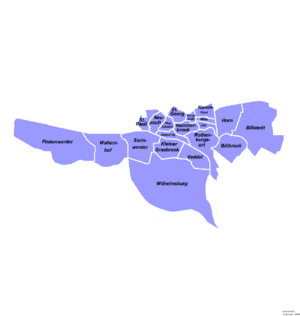
Bezirke i Hamborg / Bezirker og deres bydele / Bezirk Hamburg-Mitte
Bydelens beliggenhed i Bezirk Hamburg-Mitte